Bhale Jodi (1970 film)

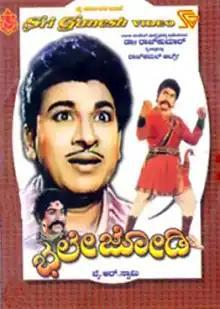
DVD cover

Bhale Jodi is a 1970 Indian Kannada language drama film written and directed by Y. R. Swamy. It stars Rajkumar in dual roles with Bharathi and Dinesh in other lead roles. The film was based on the story written by Jawar Seetharaman and was produced under Rajkamal Arts banner. The movie was remade in Telugu in 1972 as "Bullema Bullodu" starring Chalam and in Hindi in 1973 as "Jaise Ko Taisa". He appeared as Echchamanayaka in a small drama sequence in the movie.